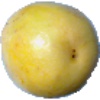
Label: maracuja